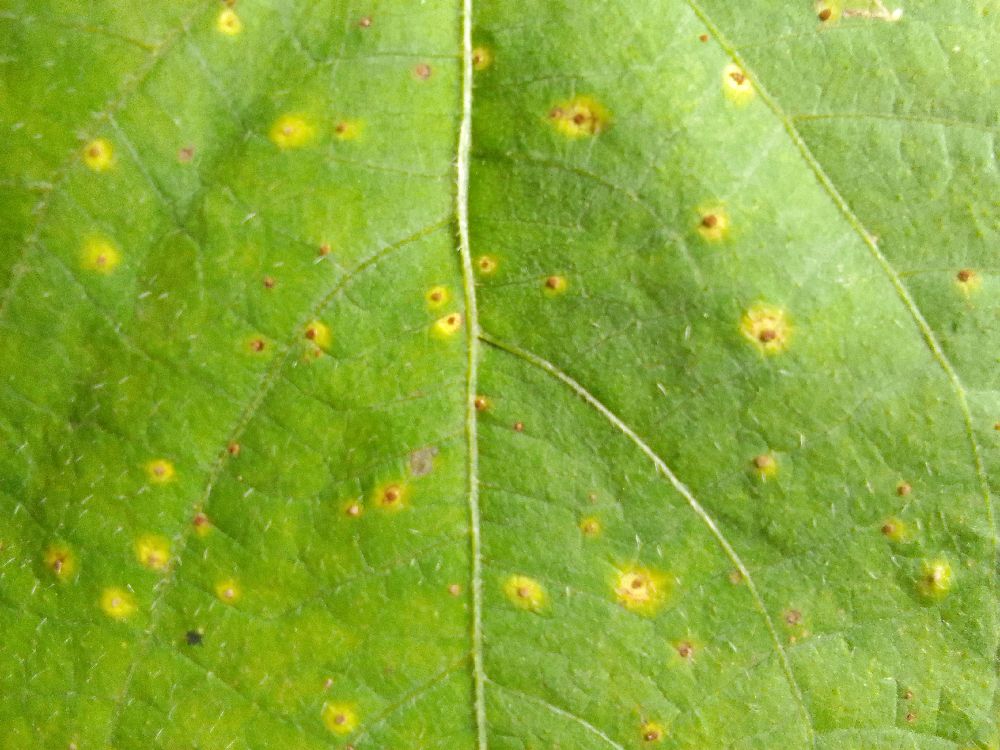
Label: rust